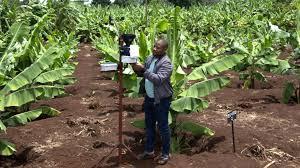
Kuna shamba la ndizi ambalo limetengenezwa vizuri.Hili shamba liko na ndizi nyingi sana ambazo zimepandwa.Mkulima huyu anazingatia teknolojia za kisasa.Ananyunyunyizia maji katika shamba lake.